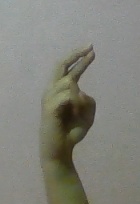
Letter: zay